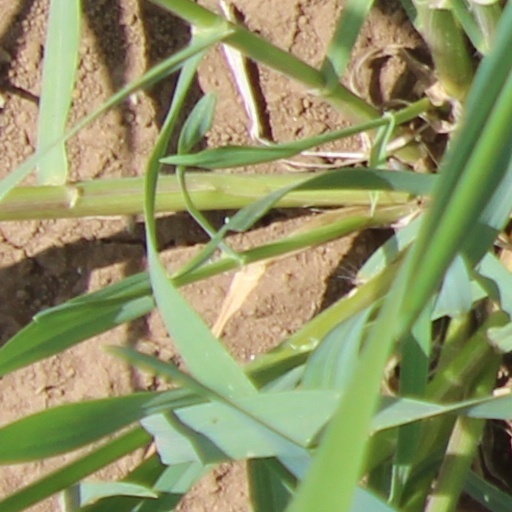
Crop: wheat